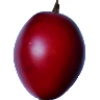
Label: Tamarillo 1